Yehudah Leib Levin

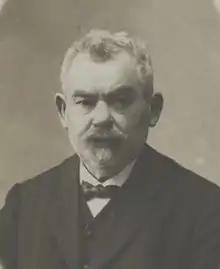
Levin in 1909

Nonetheless, Levin shortly thereafter joined the Ḥovevei Zion movement in Kiev and became an active supporter of emigration to Palestine. He publicly expressed agreement with Leon Pinsker's "Auto-Emancipation", and in 1884 translated into Hebrew Benjamin Disraeli's novel "Tancred", which visualizes the return of the Jews to their land.